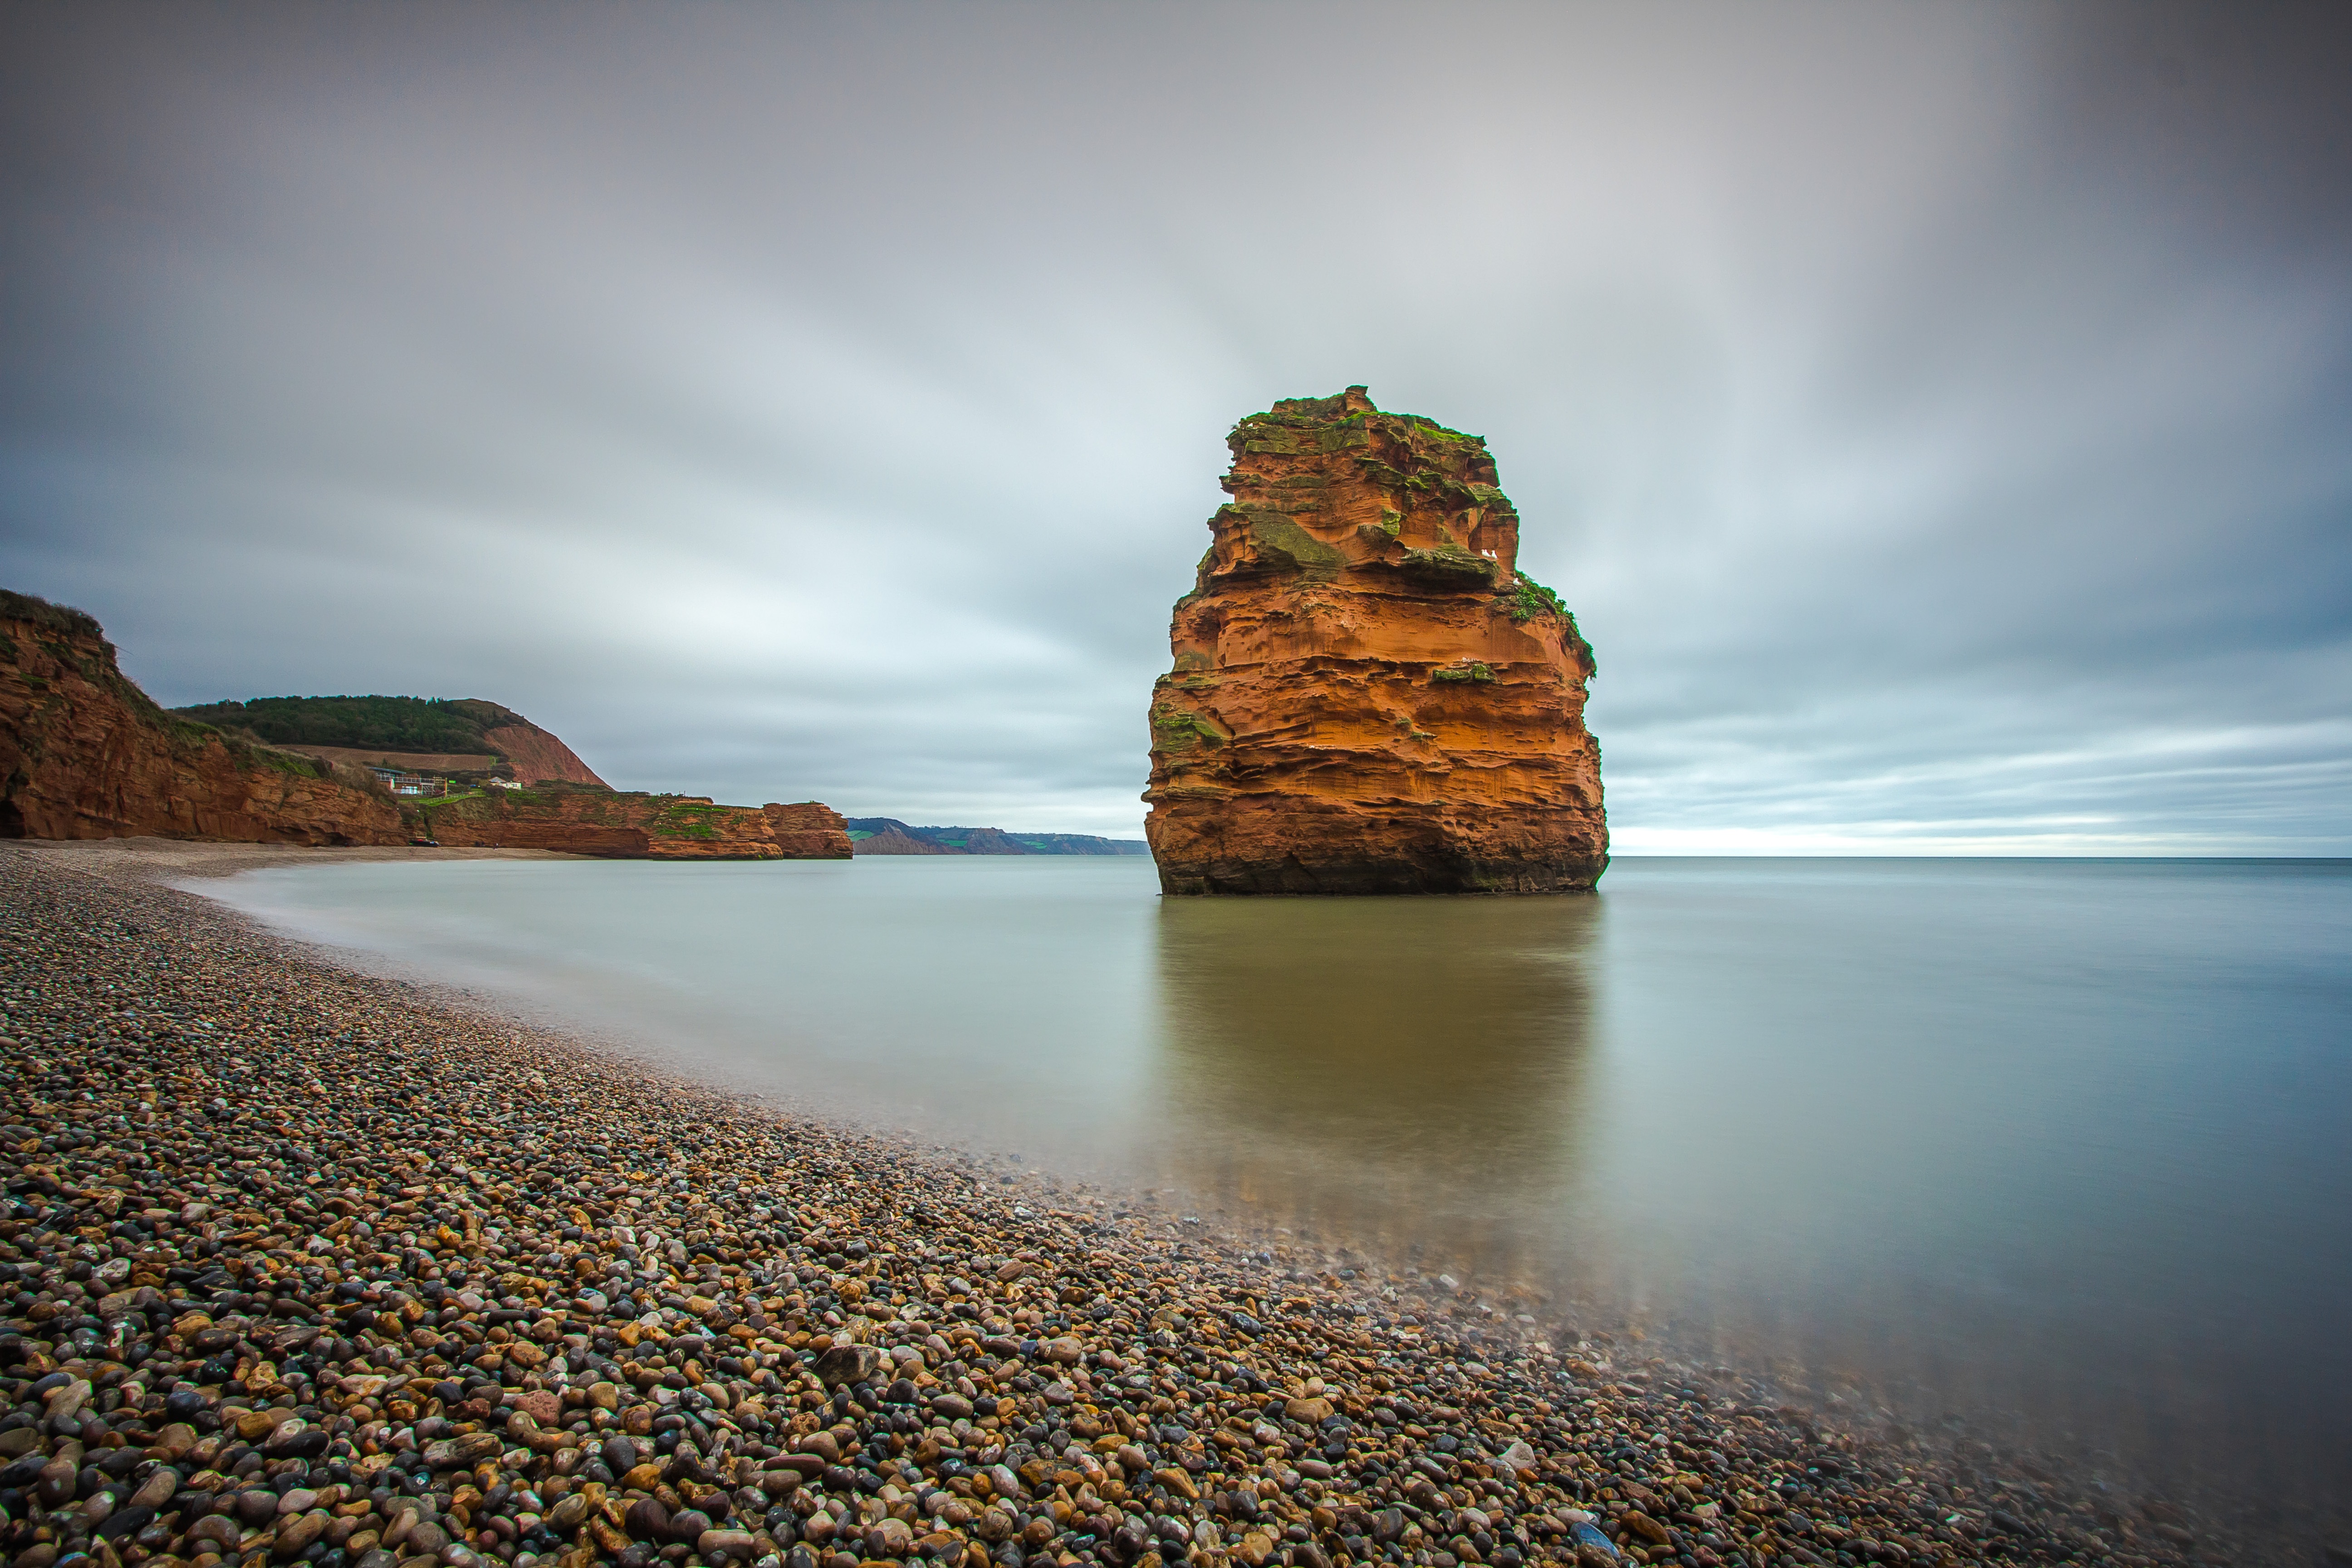
beach, landscape, sea, coast, water, nature, sand, rock, ocean, horizon, cloud, sunrise, sunset, sunlight, morning, shore, wave, dawn, cliff, dusk, evening, reflection, bay, terrain, material, body of water, reef, england, geology, devon, cape